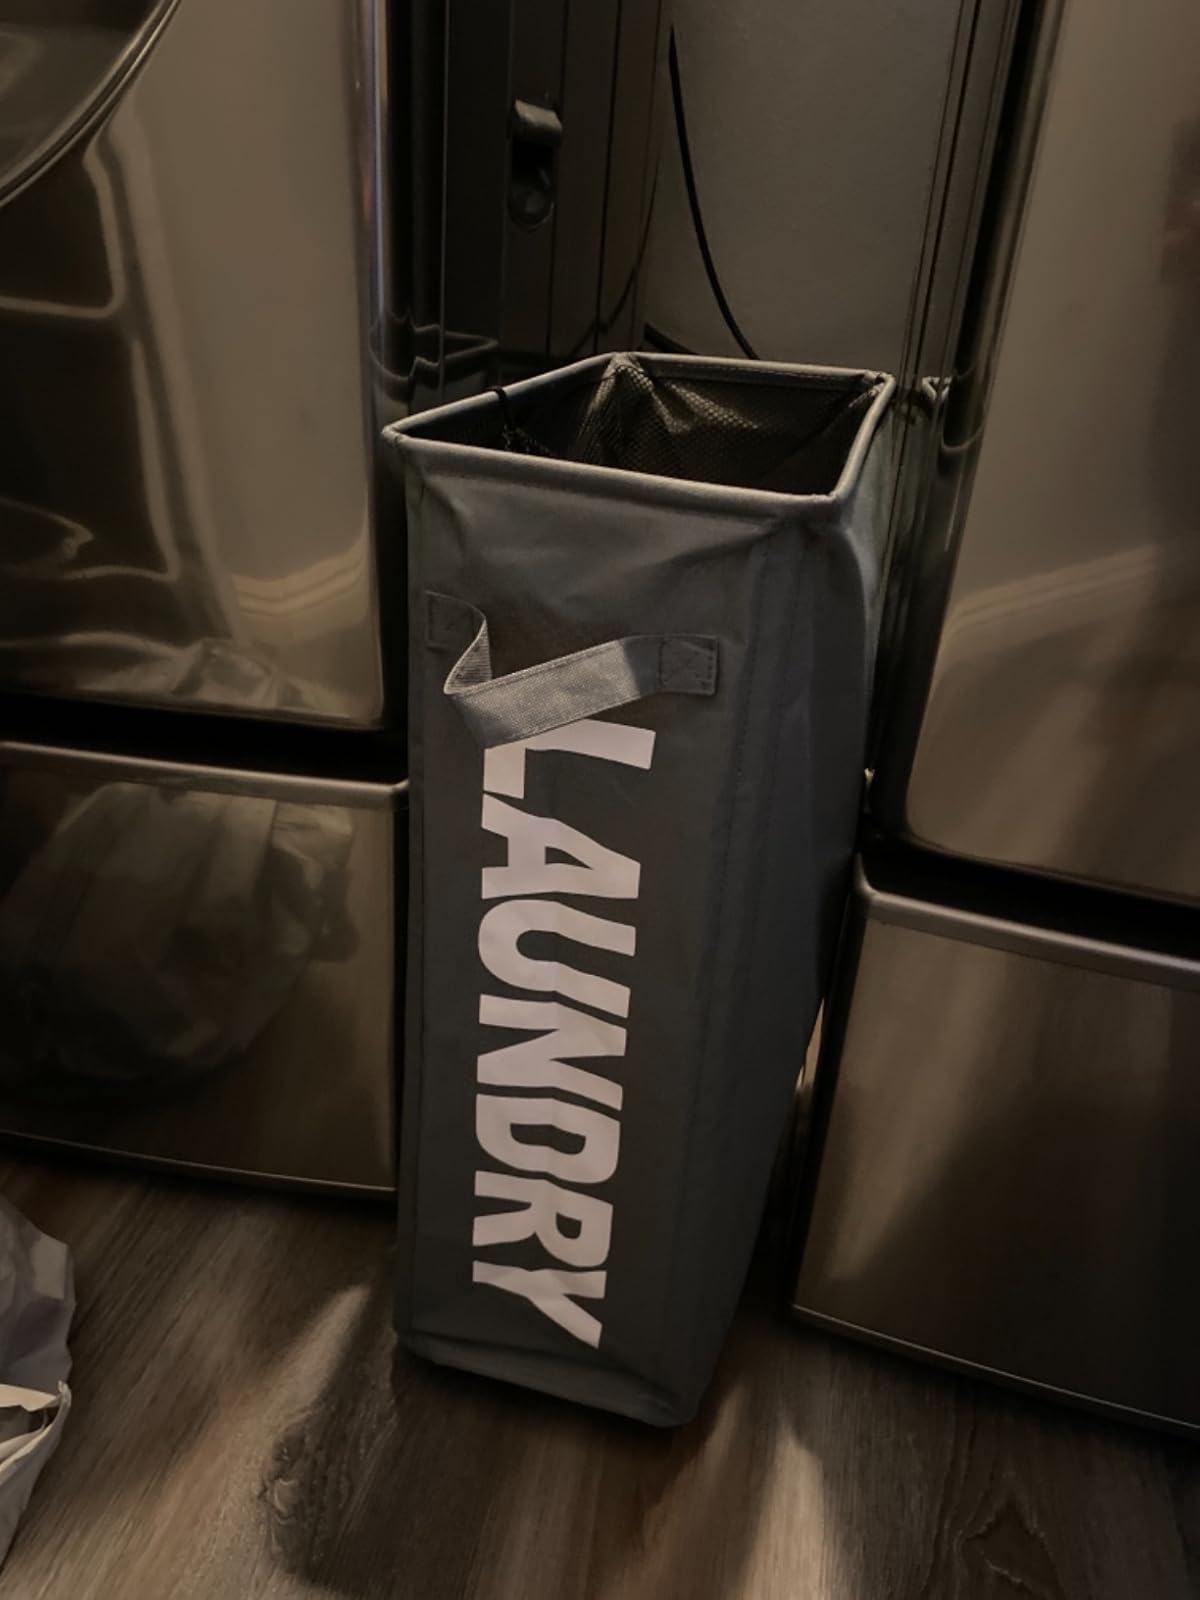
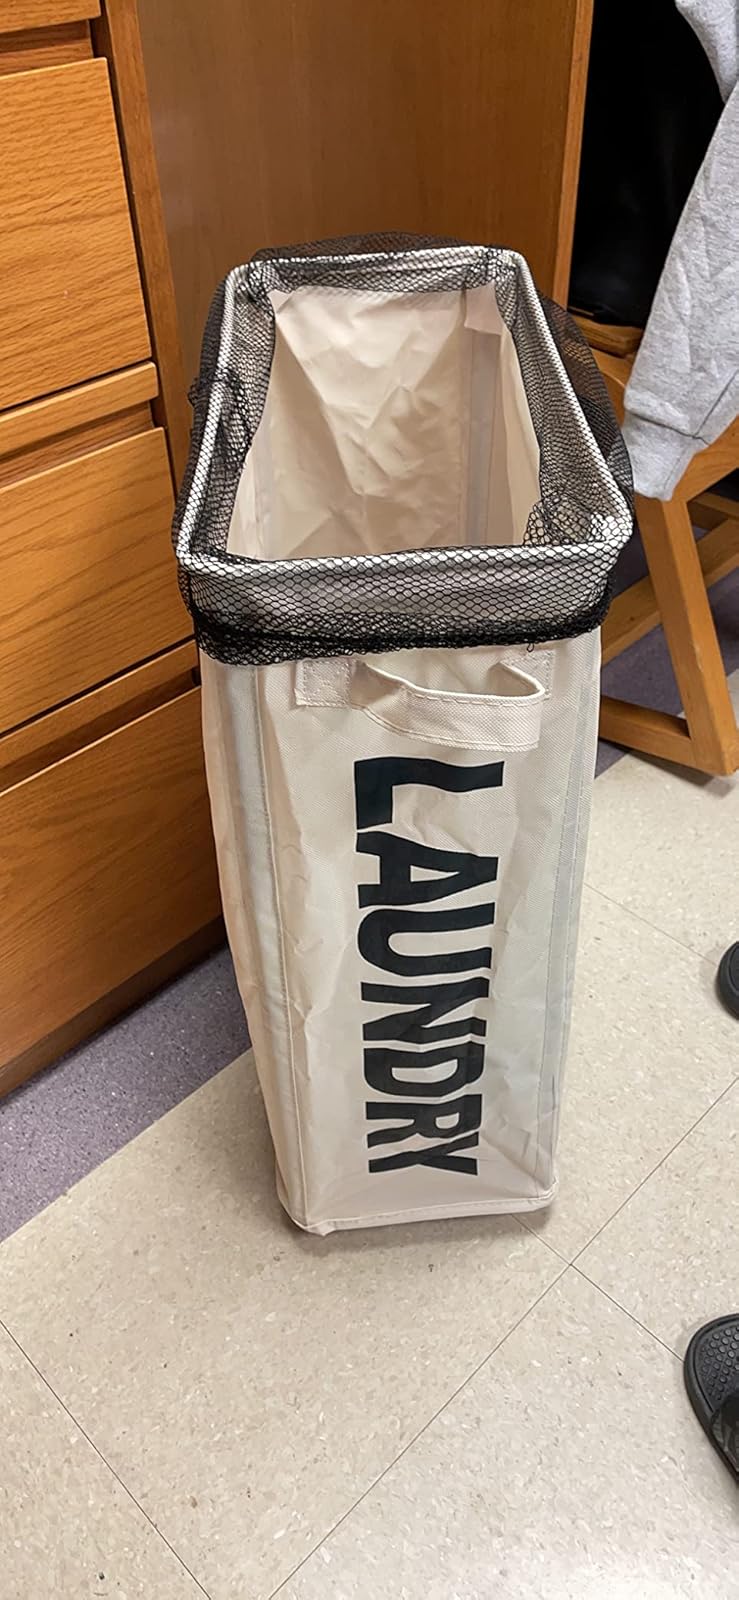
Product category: items_hamper
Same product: no